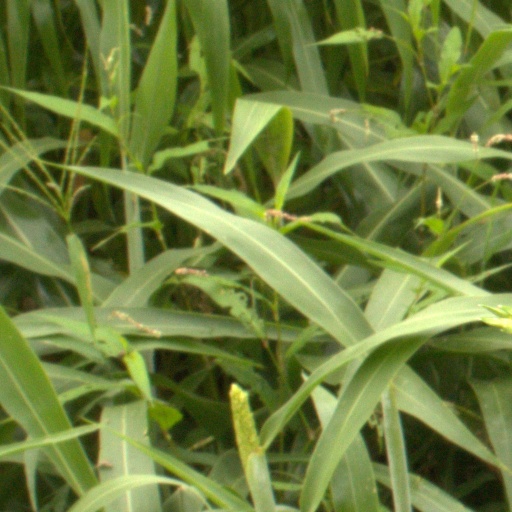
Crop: sorghum